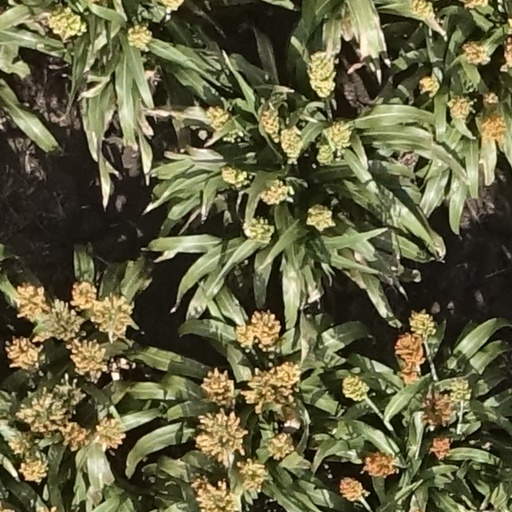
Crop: sorghum